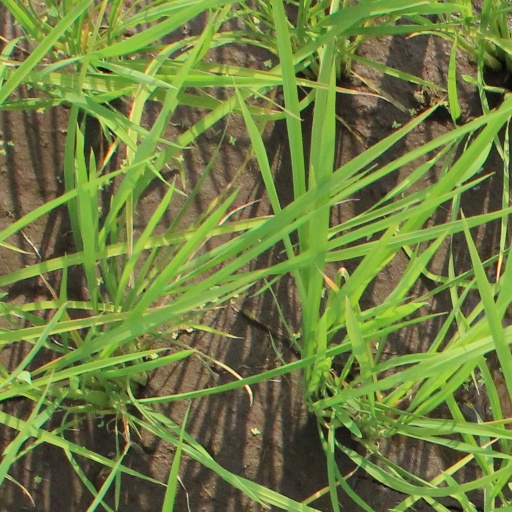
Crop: rice